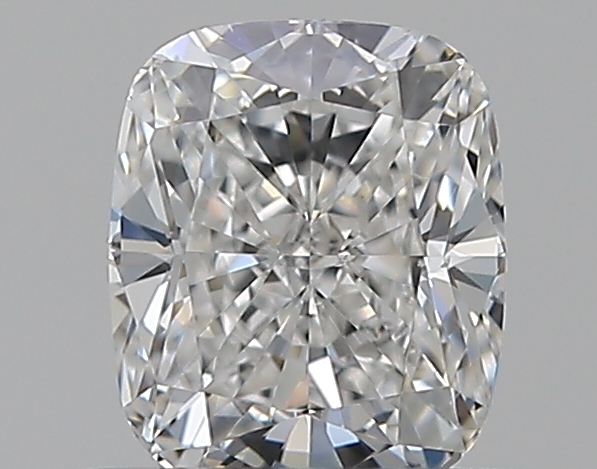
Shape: cushion
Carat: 0.51
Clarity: VS1
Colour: F
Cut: EX
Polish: EX
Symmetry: VG
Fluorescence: N
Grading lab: GIA
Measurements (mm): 4.99 x 4.19 x 2.92